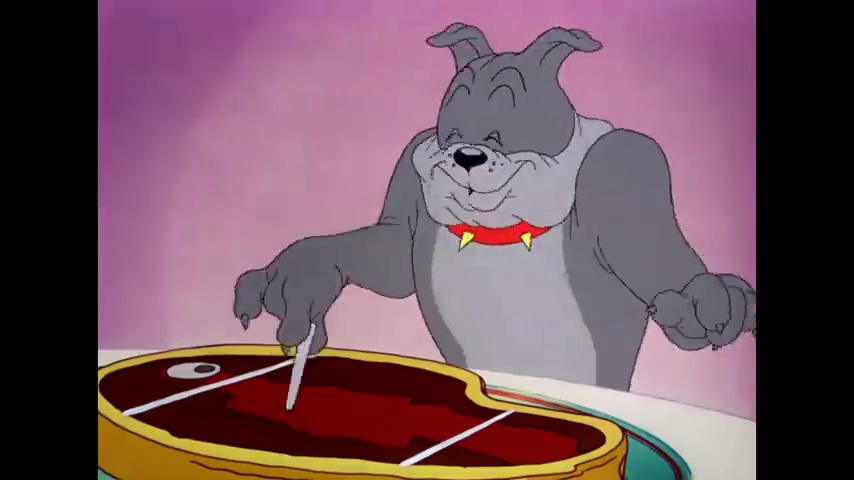
Portrait style: Cartoon Portrait